Love Comes Along

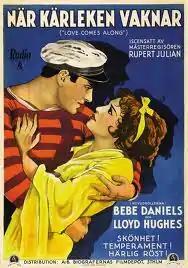
Theatrical poster for German release of the film

Love Comes Along is a 1930 American romantic film directed by Rupert Julian, written by Wallace Smith, based on the uncompleted play "Conchita" by Edward Knoblock. It was a vehicle specifically picked to highlight the vocal talents of Bebe Daniels, which also starred Lloyd Hughes and Montagu Love. It made a profit of $258,000.